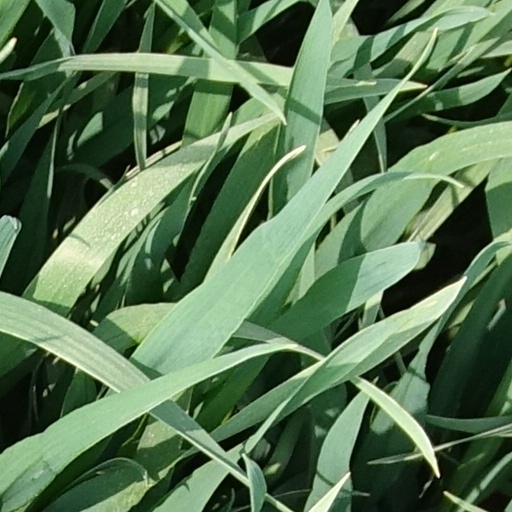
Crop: wheat